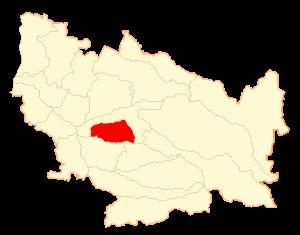
Chillán Viejo est une ville et une commune du Chili faisant partie de la province de Diguillín, elle appartienne à la région de Ñuble.